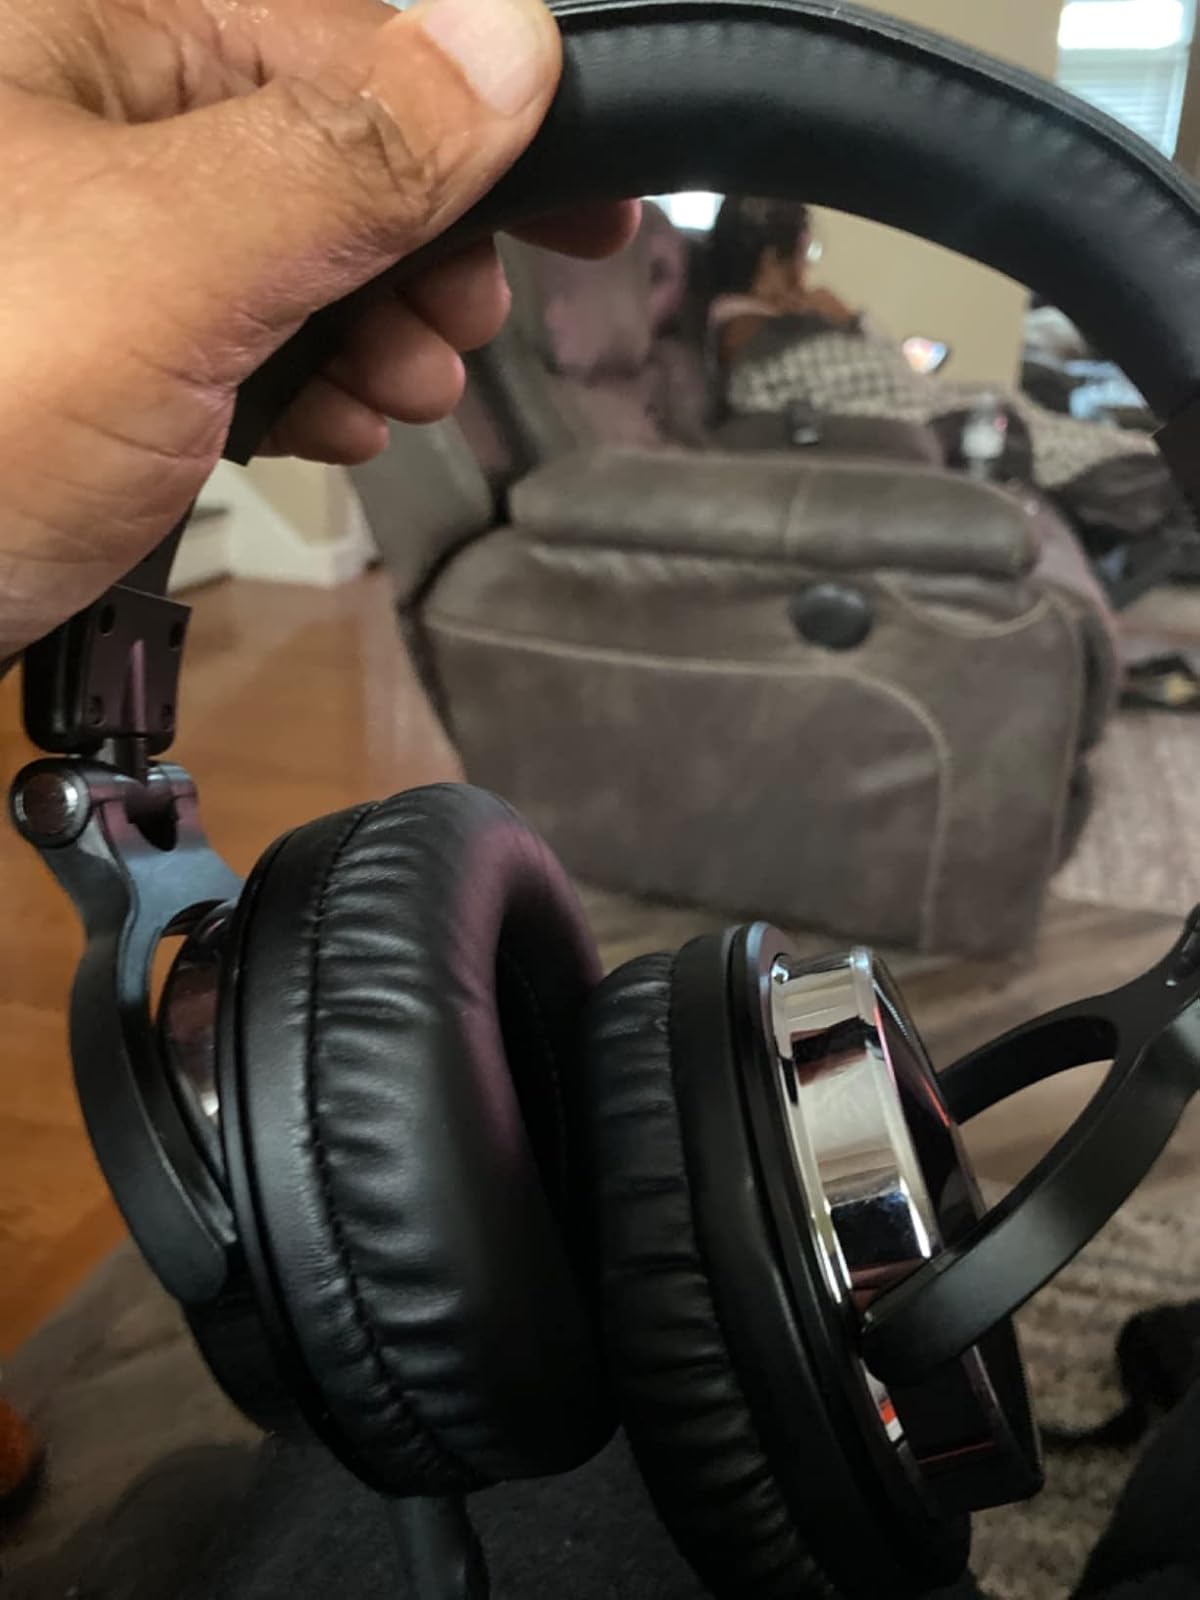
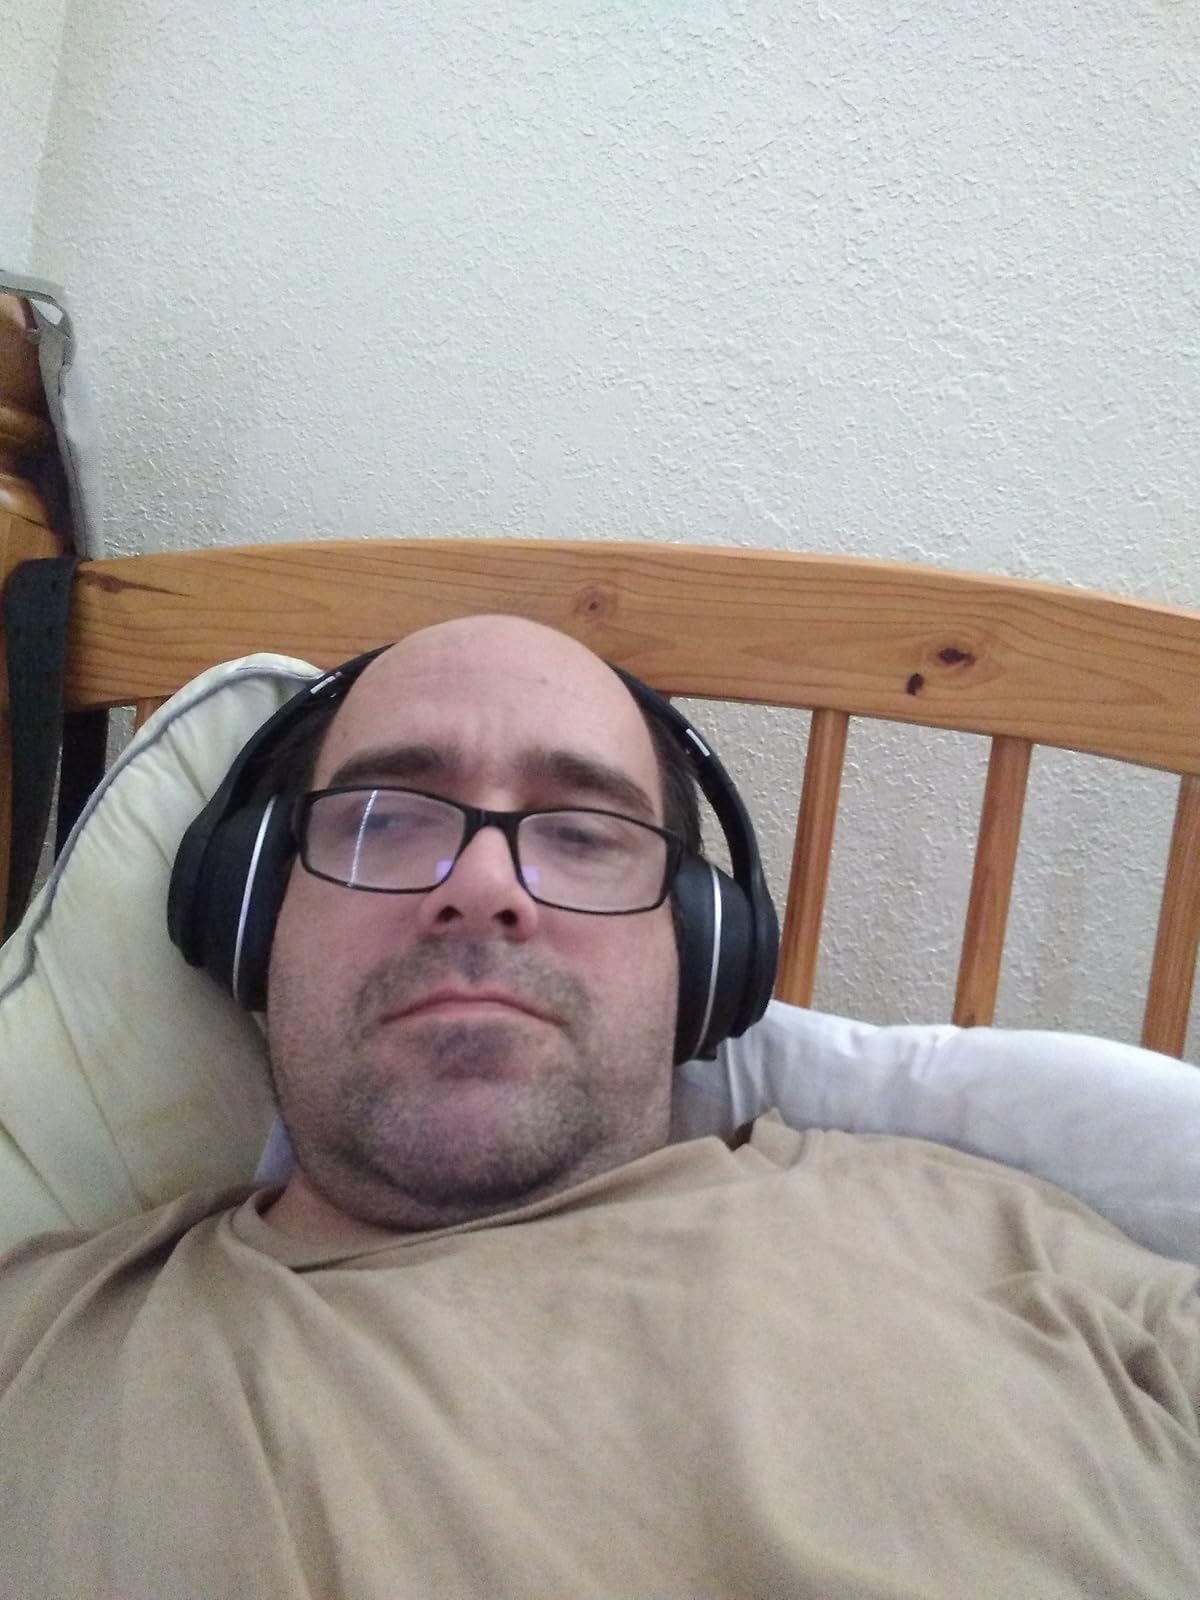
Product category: headphones
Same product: no